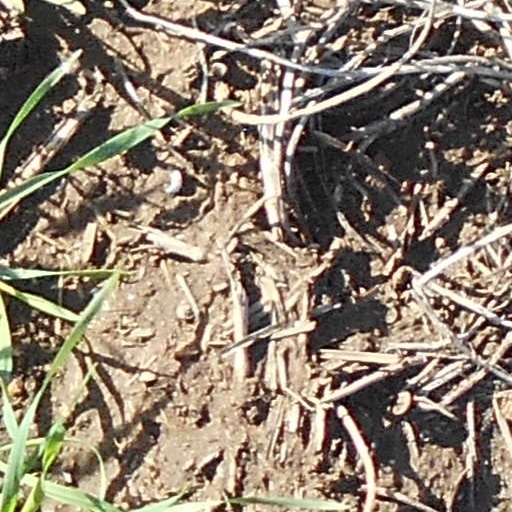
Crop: wheat